Salt-N-Pepa

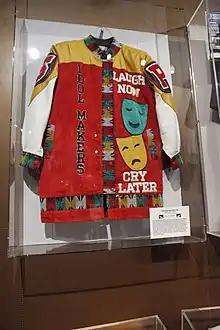
1980s era Salt-N-Pepa jacket on display at the Rock and Roll Hall of Fame

"Hot, Cool & Vicious" included some moderate rap/R&B radio hits such as "The Showstopper", "My Mic Sound Nice", and "Tramp", but when San Francisco DJ and producer Cameron Paul created a remix to "Push It", the B-side of the "Tramp" single, it gave the group their first major hit. "Push It" (US #19, UK #2) became a platinum single in the United States, and a hit in several other countries, and was added to subsequent pressings of "Hot, Cool & Vicious". It was nominated for a Grammy Award, and the strength of that single catapulted the album to platinum sales in the U.S. with over 1 million copies sold, making Denton, James, and Roper the first female rap act to go platinum. The album ultimately sold 1.4 million copies worldwide.